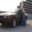
Label: automobile